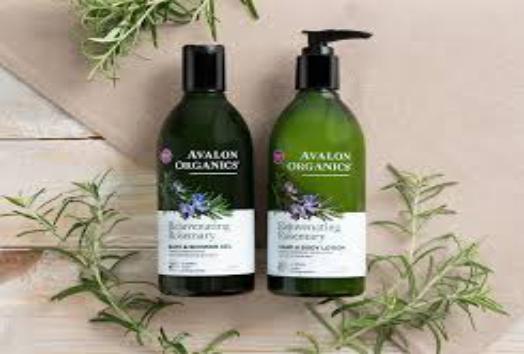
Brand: Avalon Organic Botanicals
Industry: Necessities